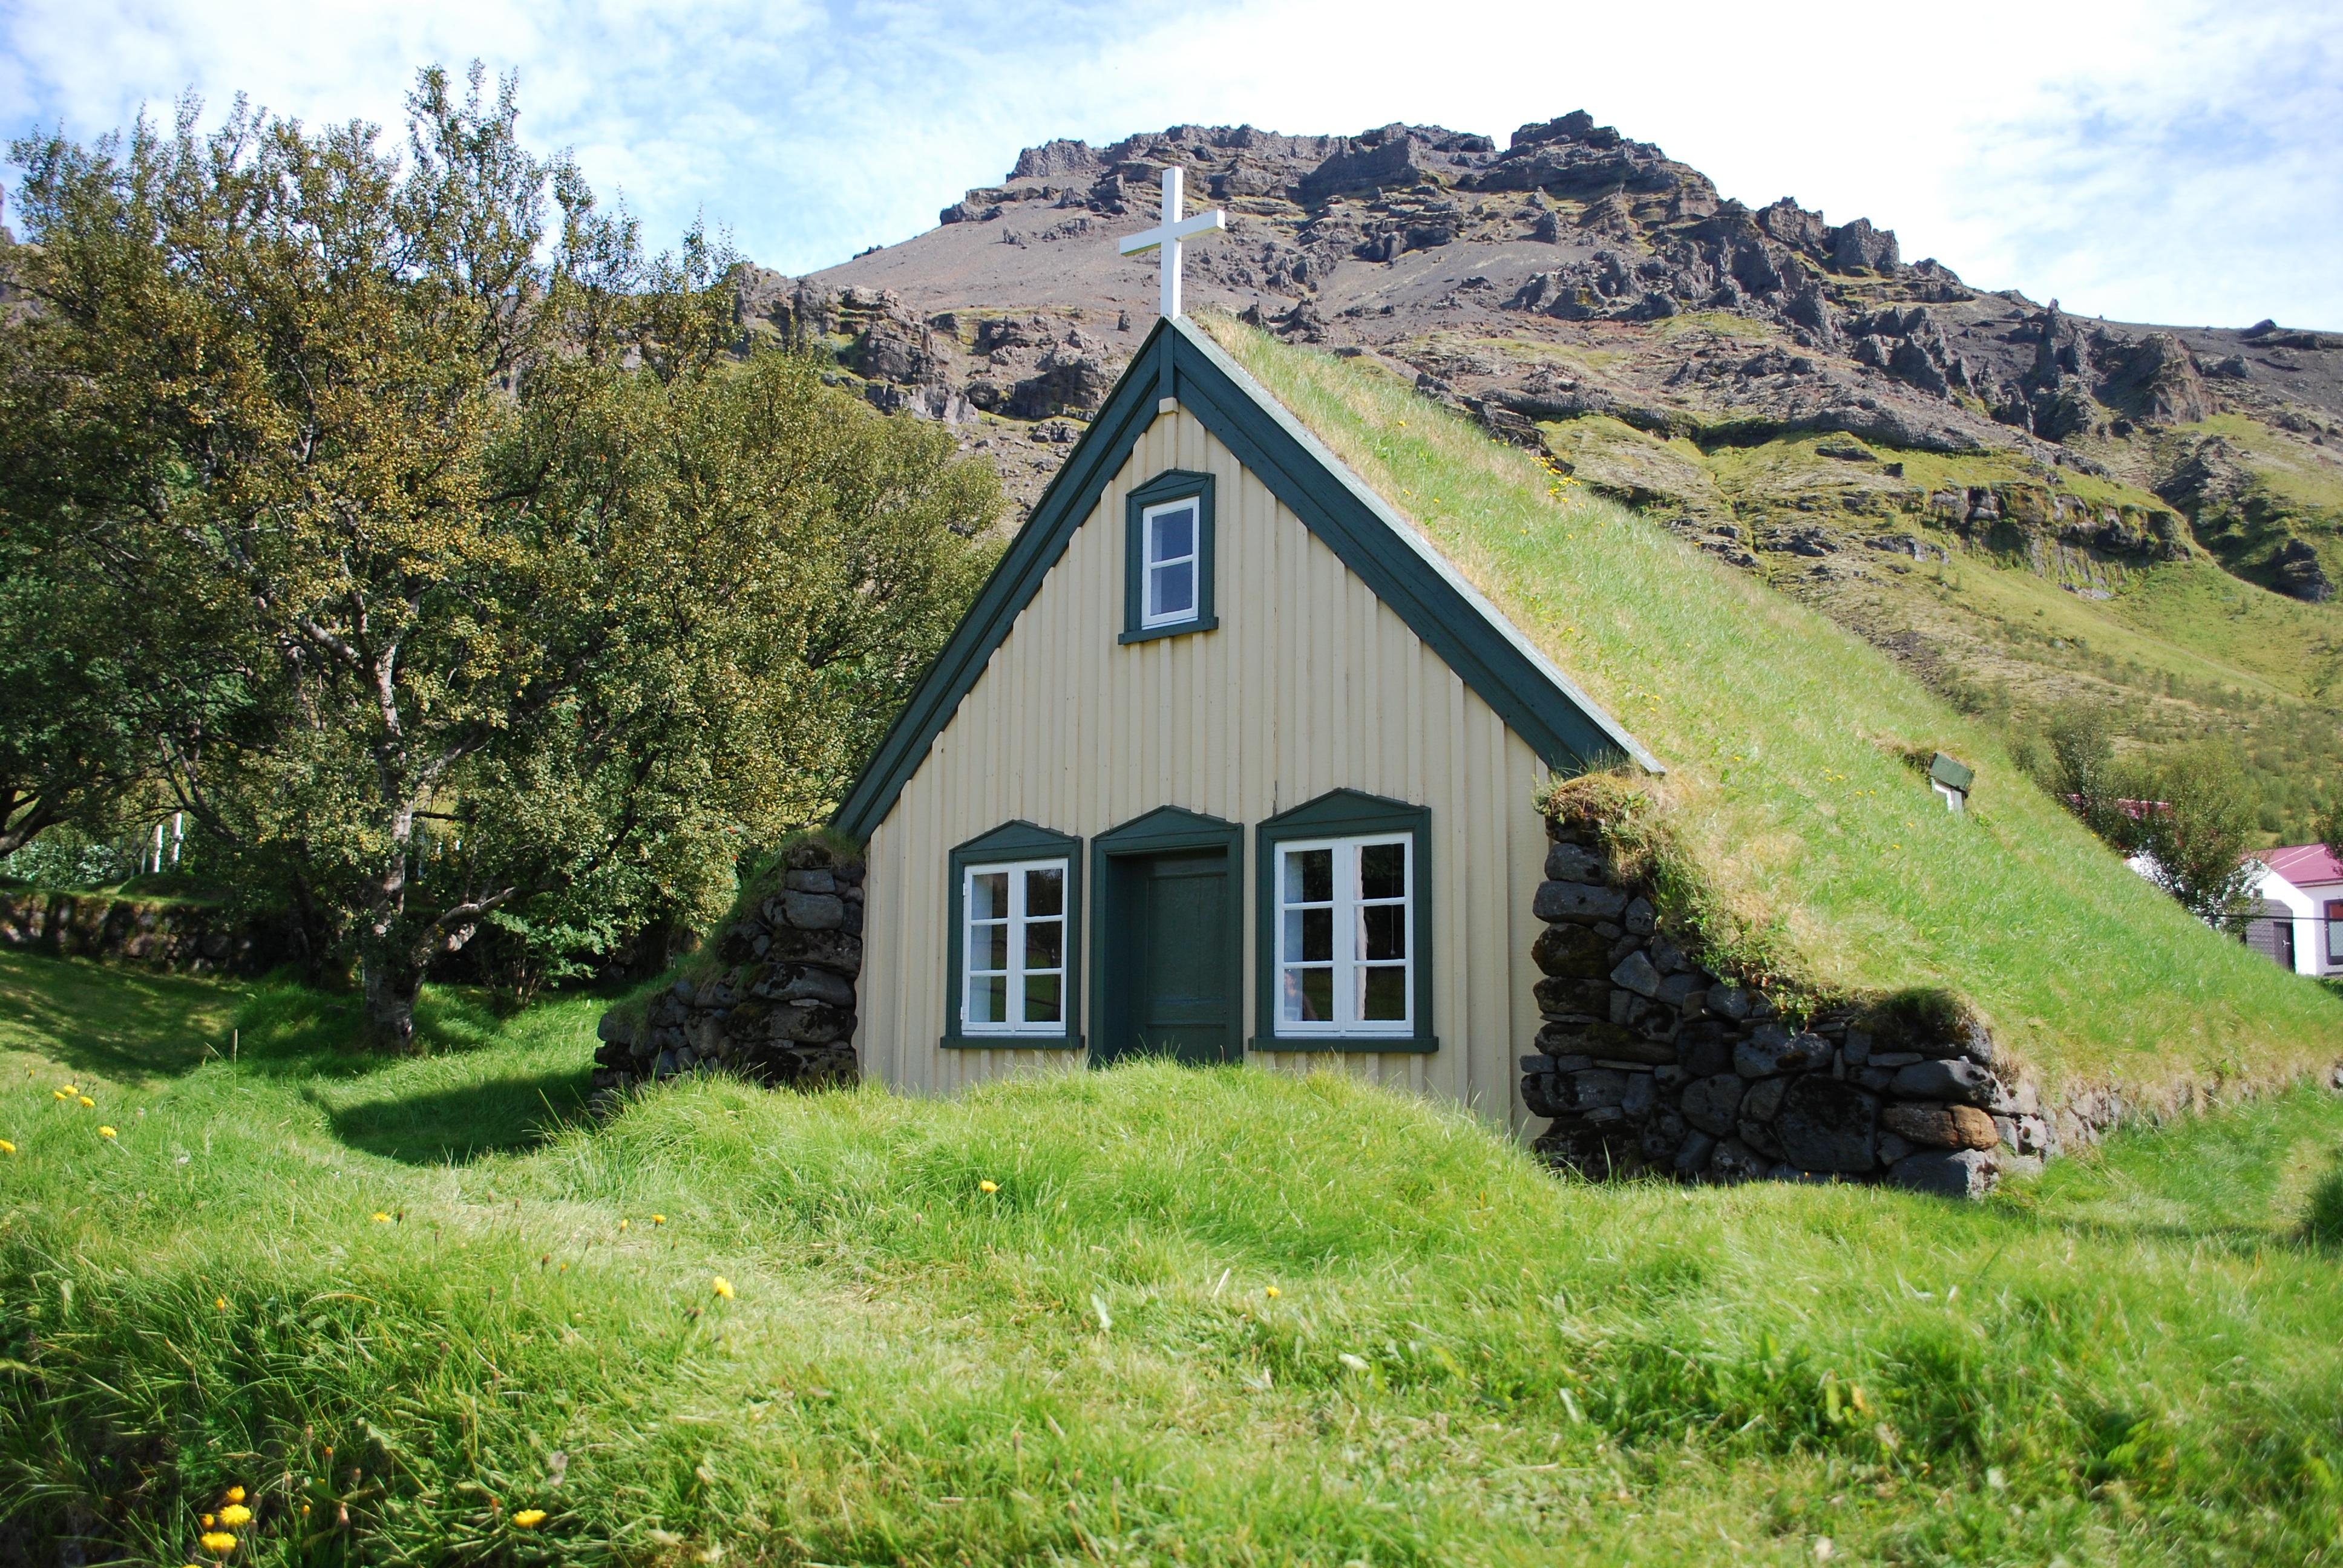
farm, house, building, home, hut, cottage, property, church, chapel, iceland, farmhouse, serenity, estate, real estate, rural area